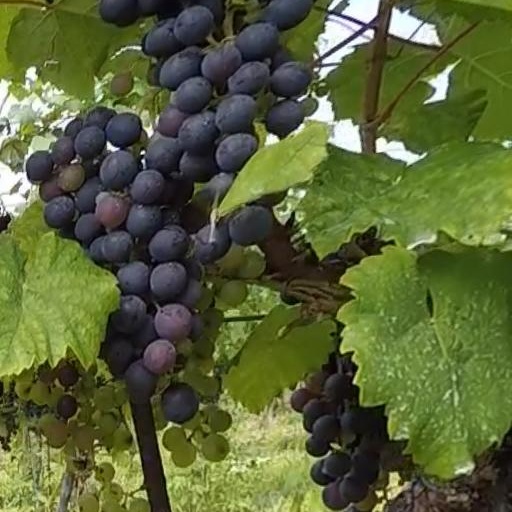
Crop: grape